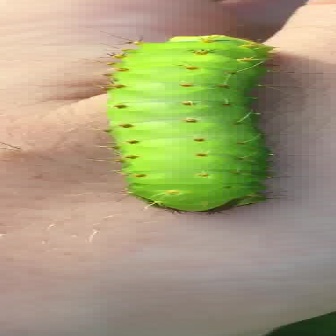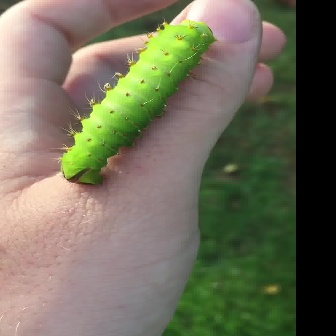
  Please identify the target specified by the bounding box [90,31,276,217] in the first image and locate it in the second image. Return the coordinates in [x_min,y_min,x_max,y_max] format.
Answer: [49,17,217,186]